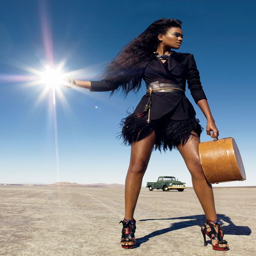
a long blazer with a belt is a great way to dress down a playfulnight time skirt and make it more wearable for cold weather .